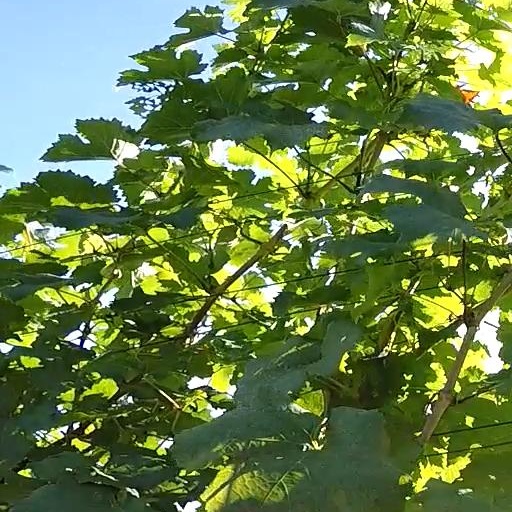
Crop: grape